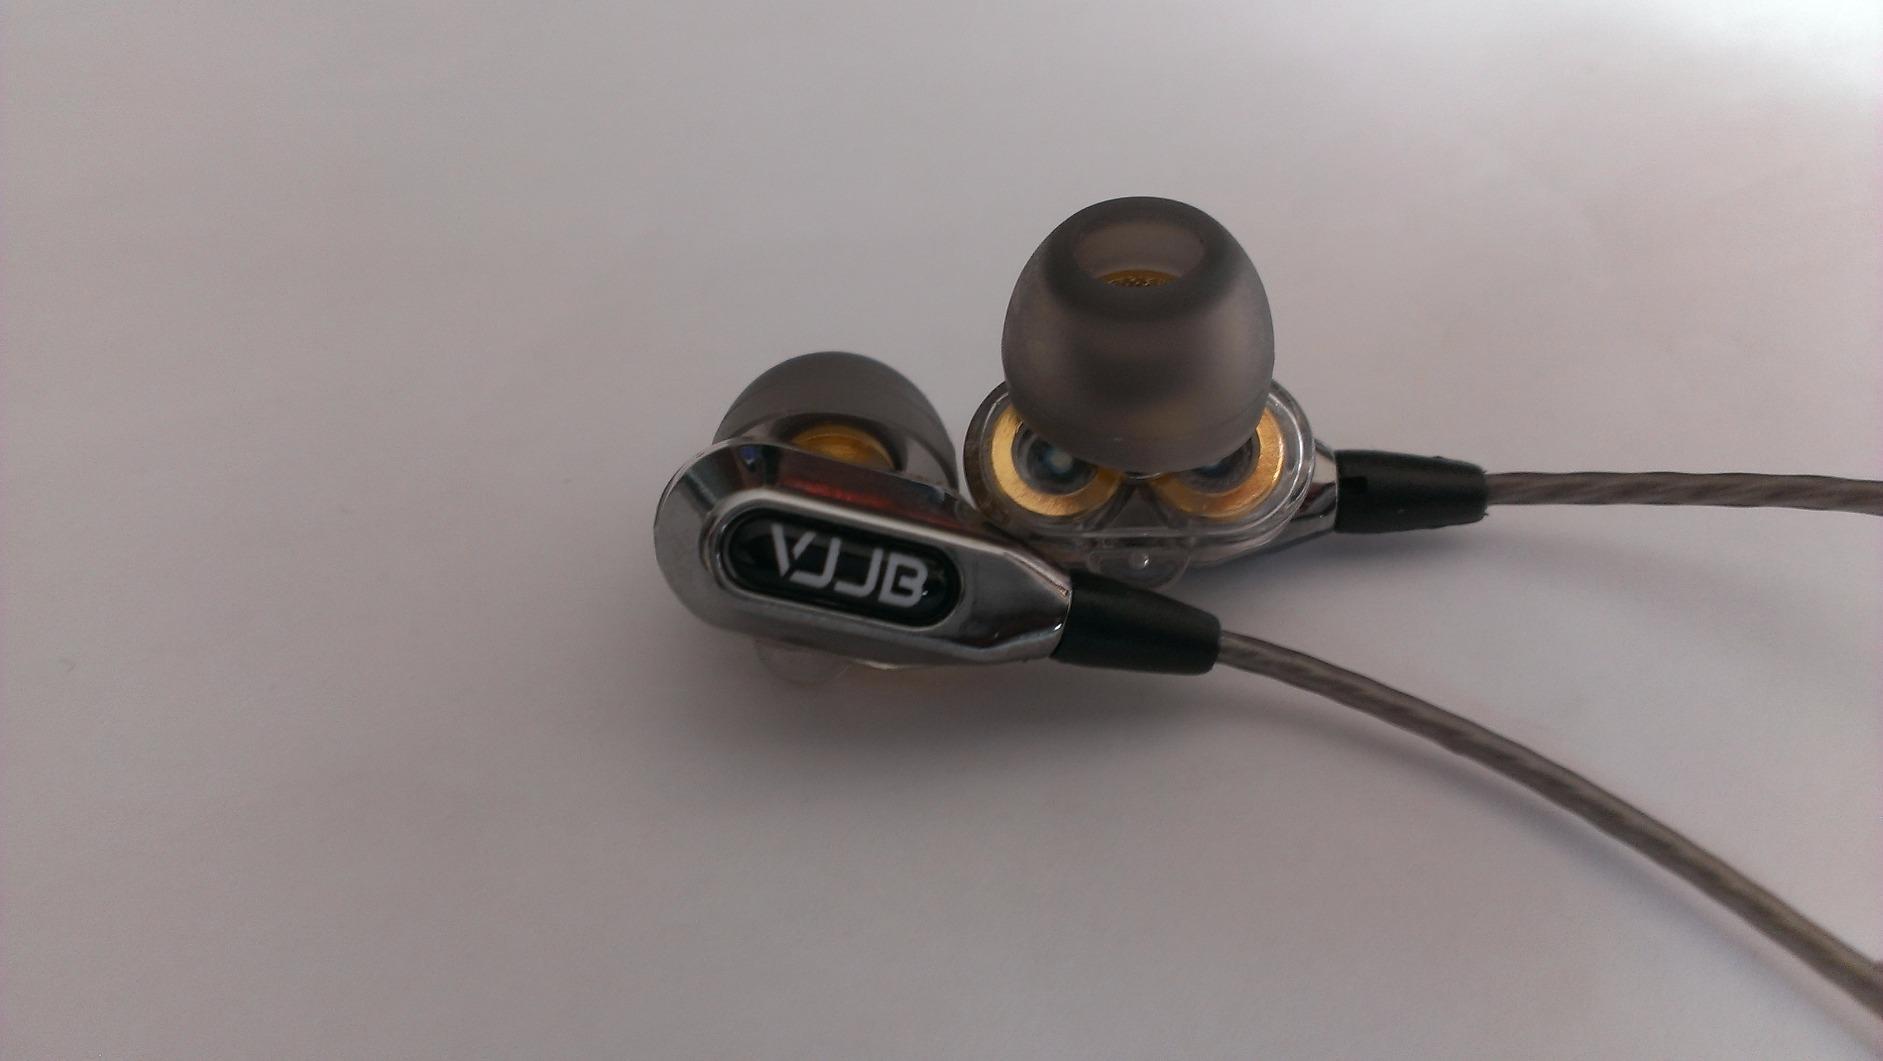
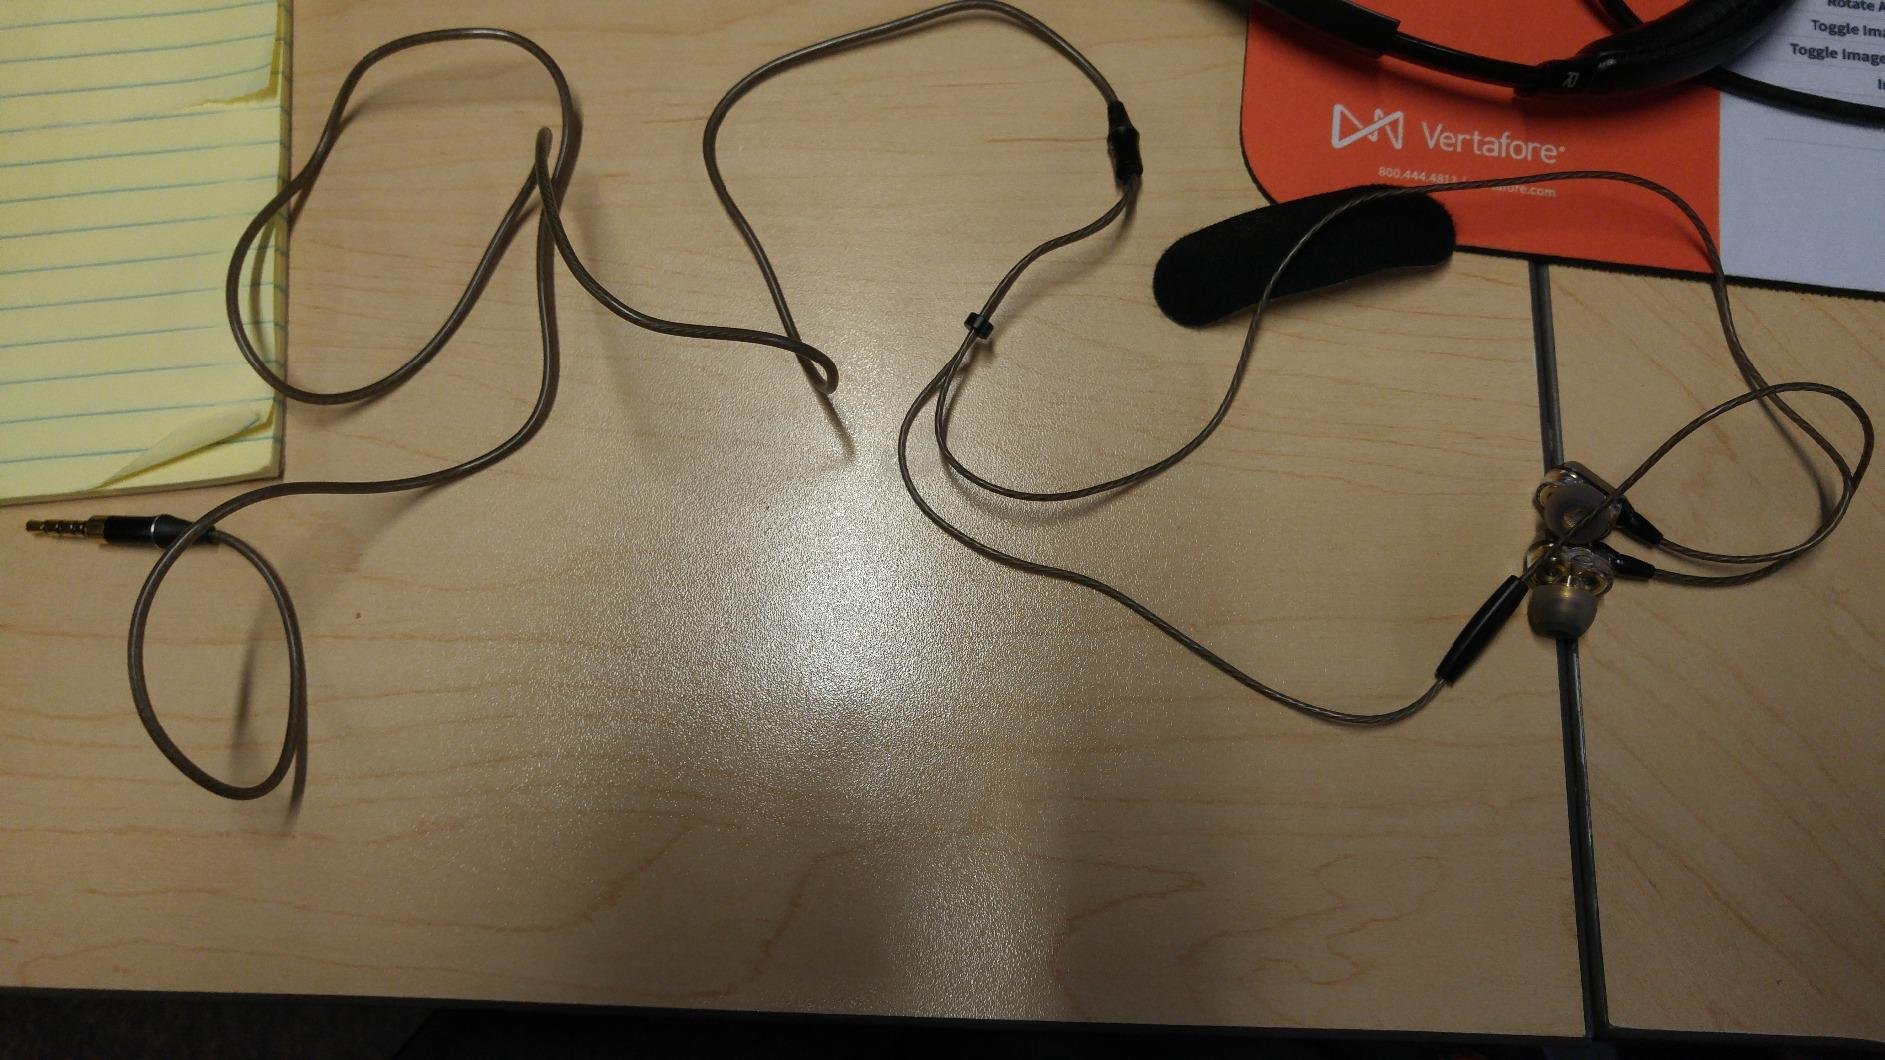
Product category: headphones
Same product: yes